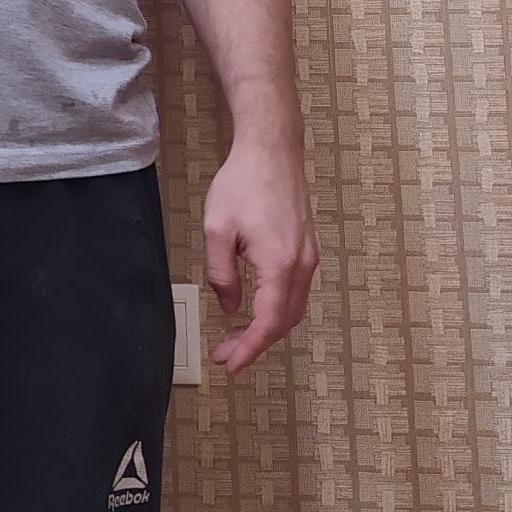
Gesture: no_gesture